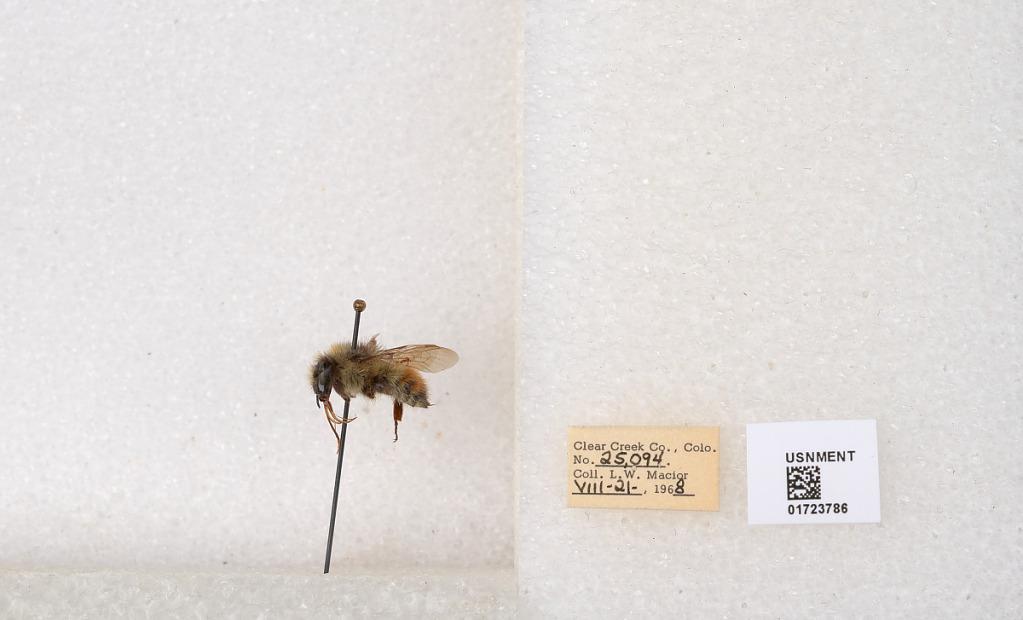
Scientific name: Bombus flavifrons Cresson
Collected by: L. Macior
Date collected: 1968-8-21
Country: United States
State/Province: Colorado
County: Clear Creek
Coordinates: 39.6891, -105.644